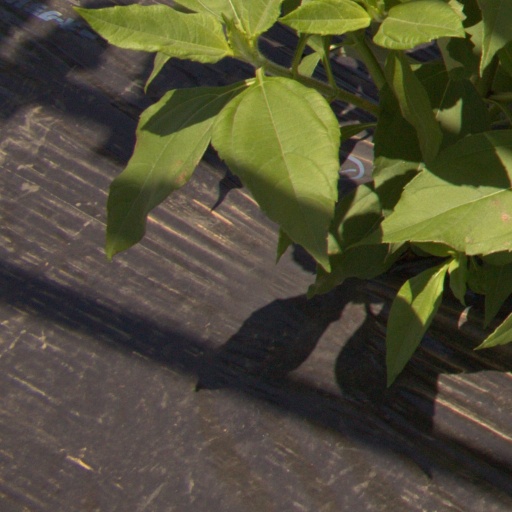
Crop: Jerusalem artichoke